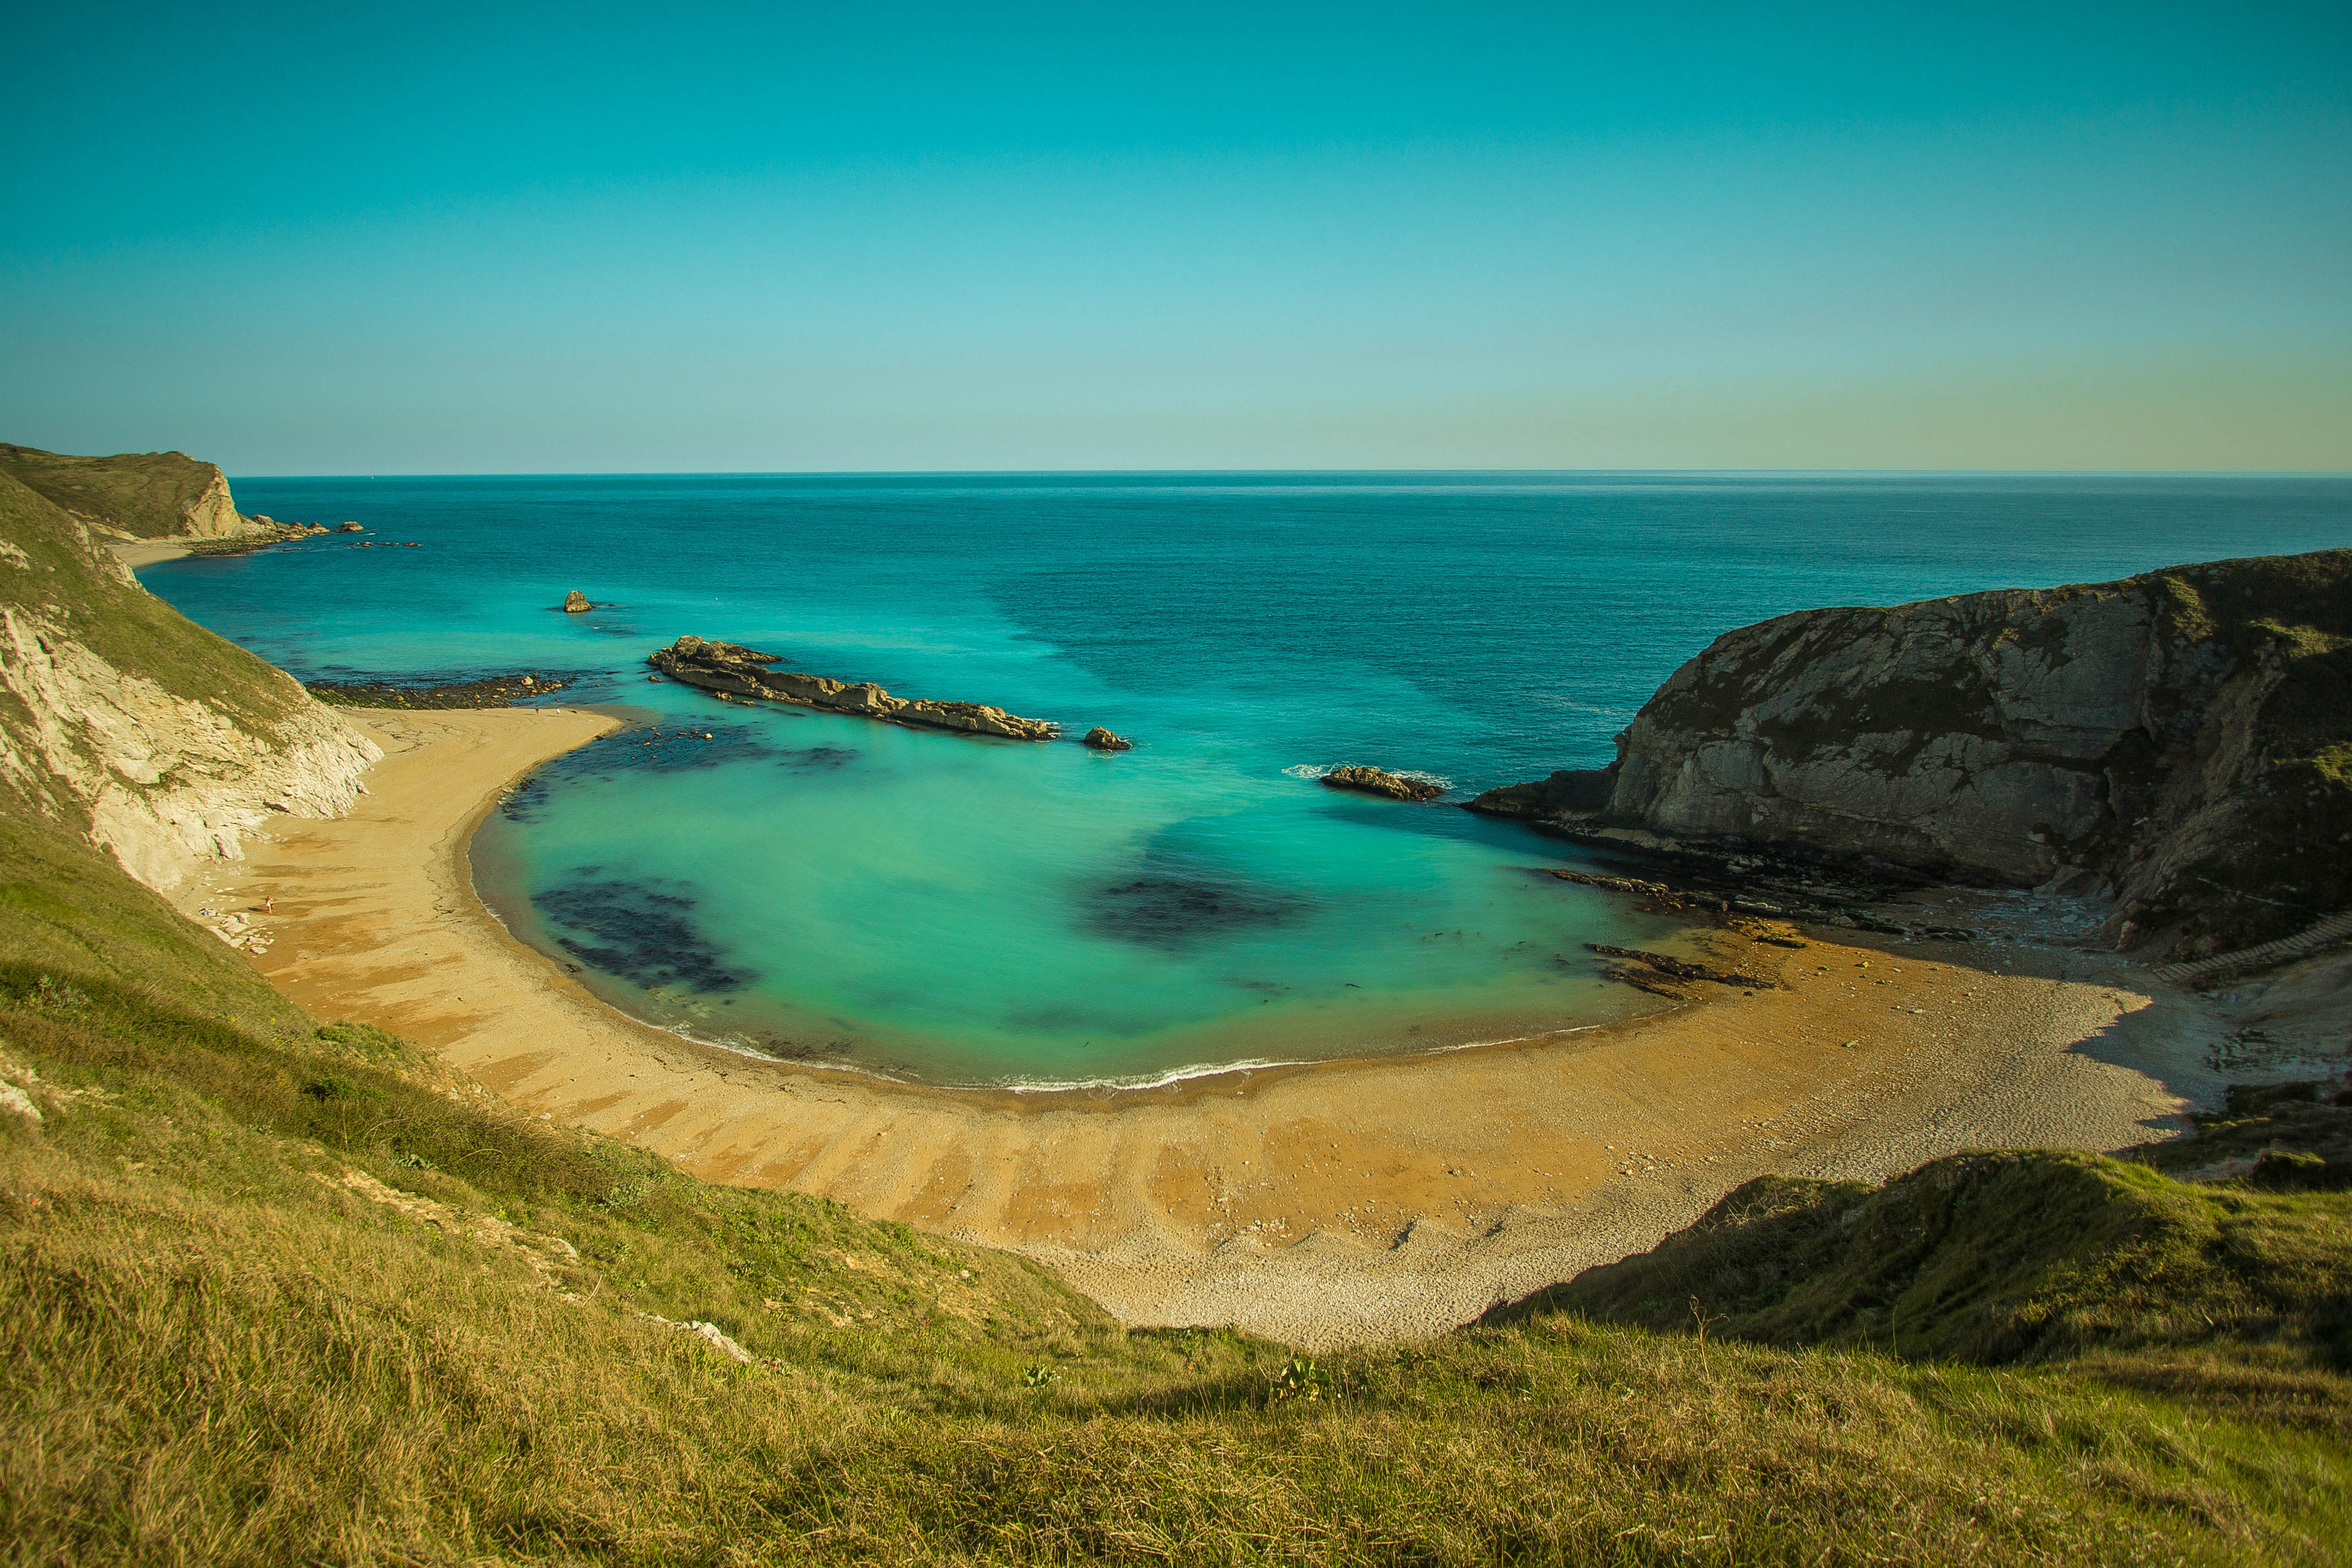
beach, sea, coast, nature, ocean, horizon, shore, wave, country, cliff, cove, united states of america, lagoon, bay, island, terrain, body of water, laguna, cape, dorset, islet, landform, lulworth cove, durdle door, of the sea, geographical feature